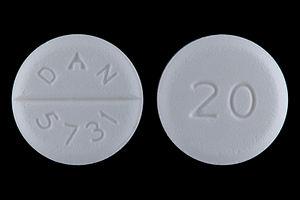
Le baclofène est un myorelaxant. Il agit au niveau de la moelle épinière comme agoniste du récepteur GABAB en inhibant les réflexes mono- et polysynaptiques et donc favorisant la relaxation des muscles squelettiques.